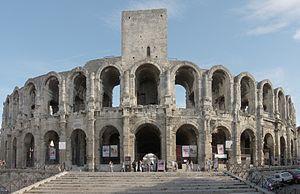
France, Arles, arènes romaines, façade nord